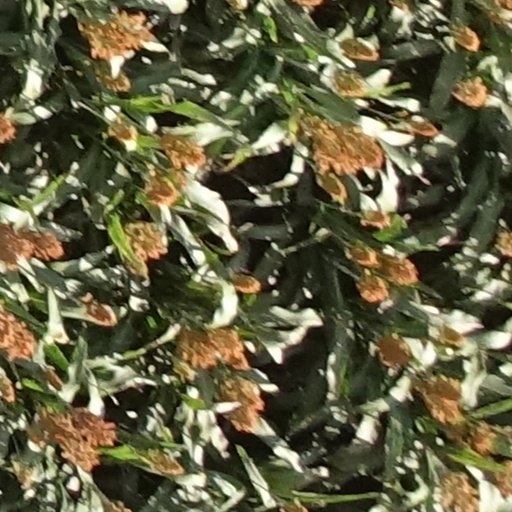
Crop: sorghum